University of Toronto

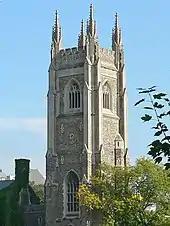
Soldiers' Tower, a memorial to alumni fallen in the World Wars, contains a 51-bell carillon.

The architecture is epitomized by a combination of Romanesque and Gothic Revival buildings spread across the eastern and central portions of campus, most dating between 1858 and 1929. The traditional heart of the university, known as Front Campus, is near the campus centre in an oval lawn enclosed by King's College Circle. The centrepiece is the main building of University College, built in 1857 with an eclectic blend of Richardsonian Romanesque and Norman architectural elements. The dramatic effect of this blended design by architect Frederick William Cumberland drew praise from European visitors of the time: "Until I reached Toronto," remarked Lord Dufferin during his visit in 1872, "I confess I was not aware that so magnificent a specimen of architecture existed upon the American continent." The building was declared a National Historic Site of Canada in 1968. Built in 1907, Convocation Hall is recognizable for its domed roof and Ionic-pillared rotunda. Although its foremost function is hosting the annual convocation ceremonies, the building is a venue for academic and social events throughout the year. The sandstone buildings of Knox College epitomizes the North American collegiate Gothic design, with its characteristic cloisters surrounding a secluded courtyard.